First French Empire

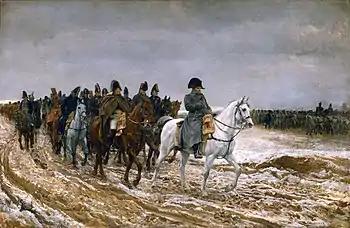
Napoleon and his staff during the War of the Sixth Coalition, by Jean-Louis-Ernest Meissonier

Talleyrand had advised Napoleon to pursue milder terms; the treaties marked an important stage in his estrangement from the emperor. After Tilsit, instead of trying to reconcile Europe, as Talleyrand had advised, Napoleon wanted to defeat Britain and complete his Italian dominion. To the coalition of the northern powers, he added the league of the Baltic and Mediterranean ports, and to the bombardment of Copenhagen by the Royal Navy he responded with a second decree of blockade, dated from Milan on 17 December 1807.